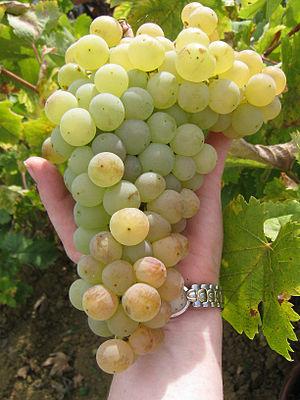
Grappe de mauzac blanc dans le domaine de Plageoles à Gaillac